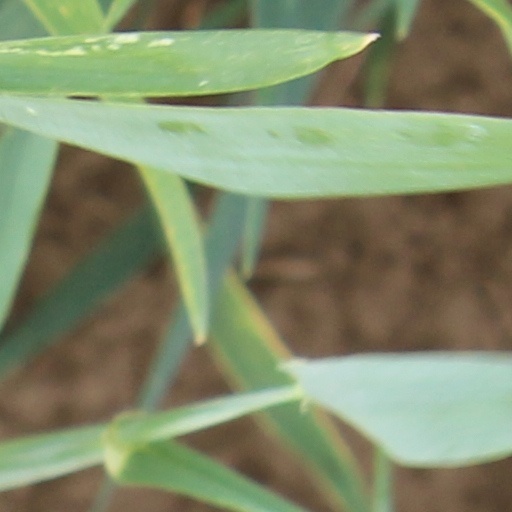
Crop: wheat